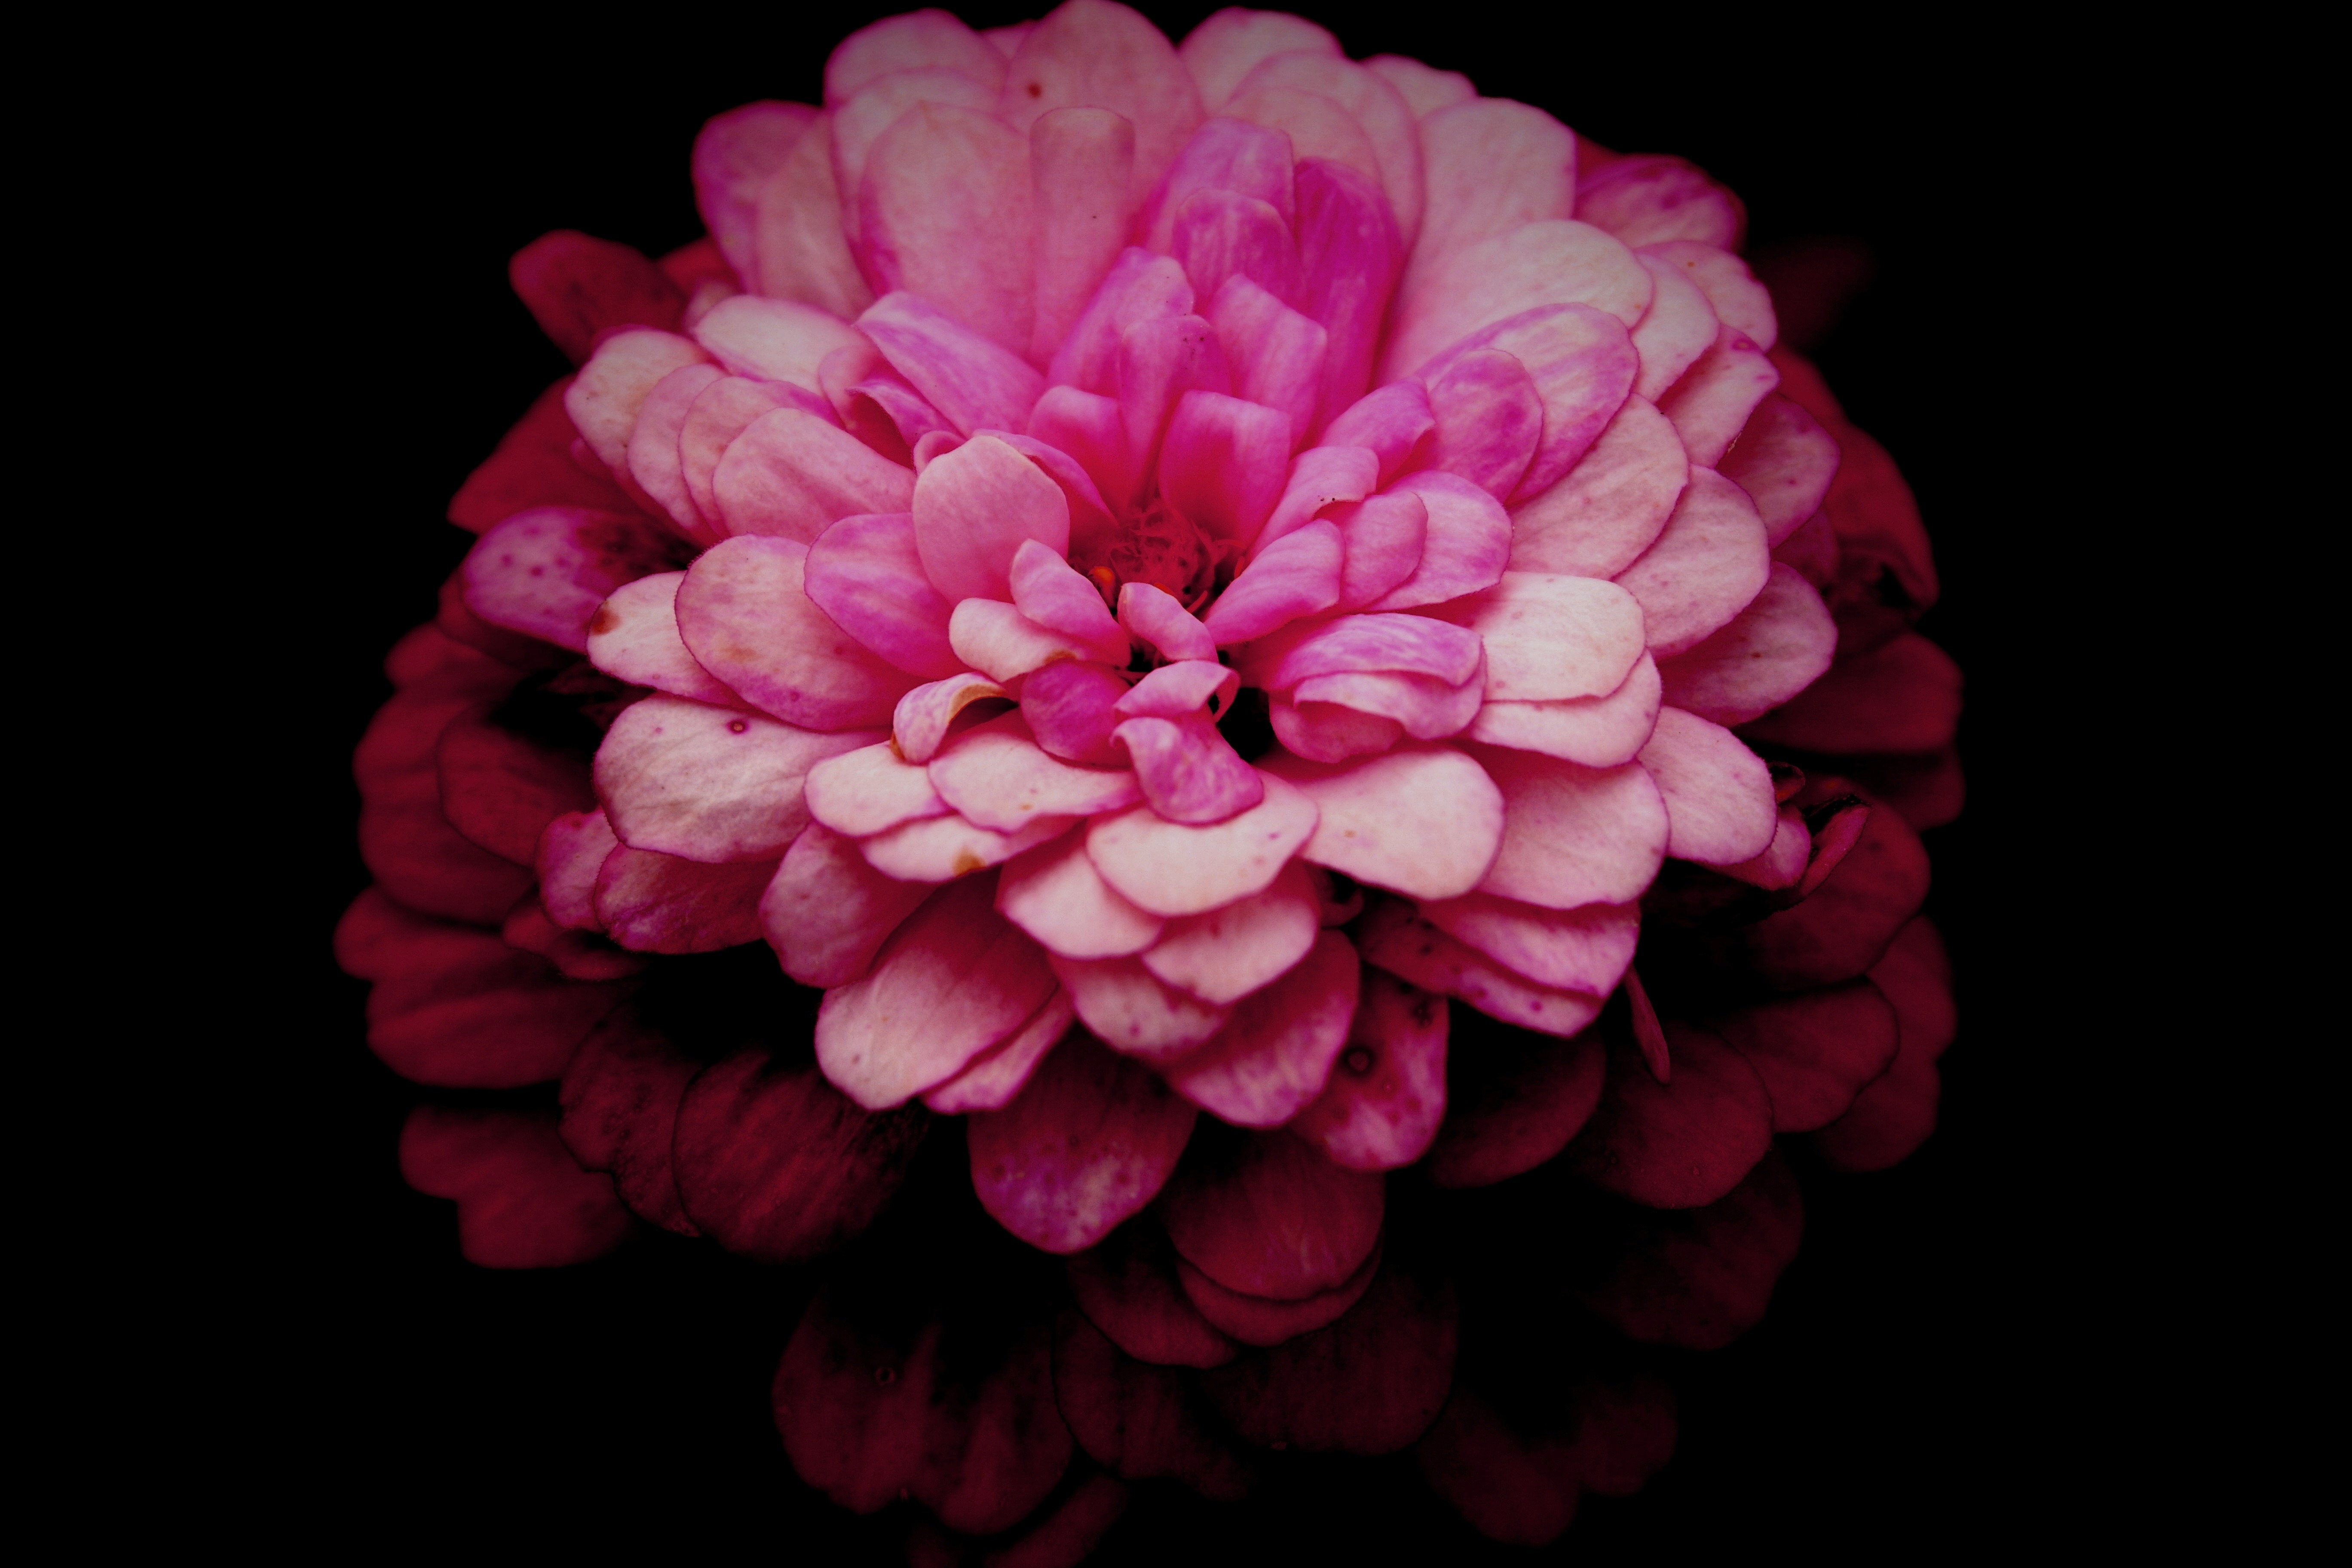
plant, flower, petal, red, macro, garden, pink, flora, carnation, peony, dianthus, macro photography, flowering plant, daisy family, land plant, chrysanths